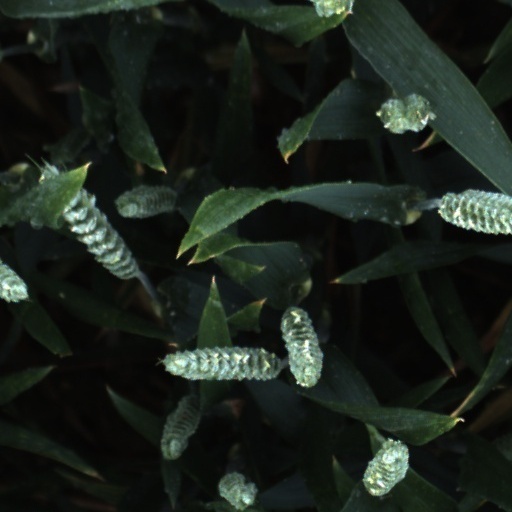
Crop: wheat